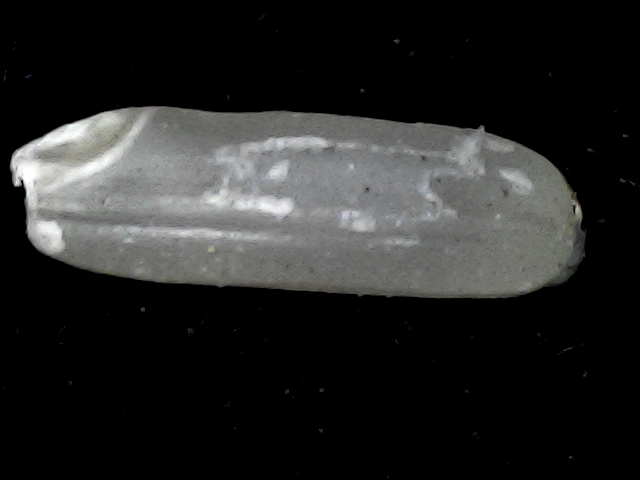
Rice variety: BD87